Alte Brücke (Frankfurt)

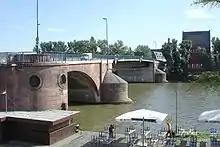
...and have been replaced by a steel part in 1965.

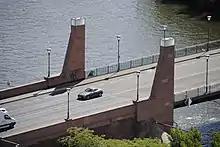
Detail view of the Alte Brücke with new parapets made of sandstone

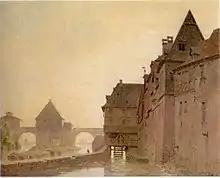
"Der Müllermain", aquarelle painting by Carl Theodor Reiffenstein

Because the provisional middle part of the bridge was only wide enough for two road lanes, a complete reconstruction of the bridge was soon planned. However, this reconstruction did not happen because of a hefty cost estimation. For this reason, in the middle of the 1960s, it was decided to "renovate" the bridge instead of completely reconstructing it, hoping to bring an end to the increasing traffic obstructions. Especially since the construction of the wide "Kurt-Schumacher-Straße" ("Kurt Schumacher road"), which today is the northern access-road to the bridge, there had often been traffic jams from the bridge up to the inner city. In 1964, to release the traffic burden from Alte Brücke, another bridge was built: The "Flößerbrücke" was constructed, east of the "Obermainbrücke". Then, on 1 June 1965, the Alte Brücke was closed. Two new bridge parts, each about 70 metres long and 10 metres wide, were brought via ship between the old main pillars of the bridge. Because of the upcoming International Motor Show, the construction work was finished in record time, allowing a reopening just in time on 16 September 1965. The bridge has five road lanes since this day, and there are currently about 29,000 cars traversing the bridge daily.